Eligius Tambornino

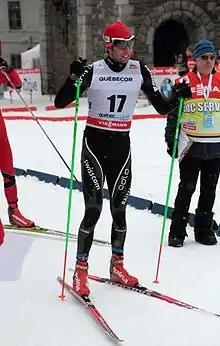
Tambornino in 2012

Eligius Tambornino (born 25 October 1986) is a Swiss cross-country skier who has been competing since 2003.